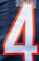
Number: 4